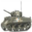
Label: tank